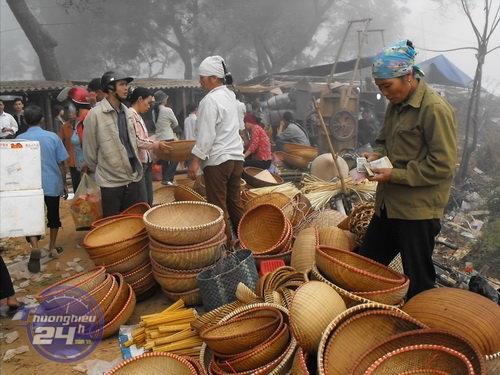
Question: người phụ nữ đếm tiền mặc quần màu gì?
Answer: mặc quần màu đen